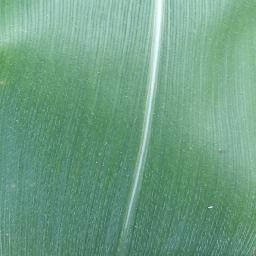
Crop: corn
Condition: (maize)_healthy